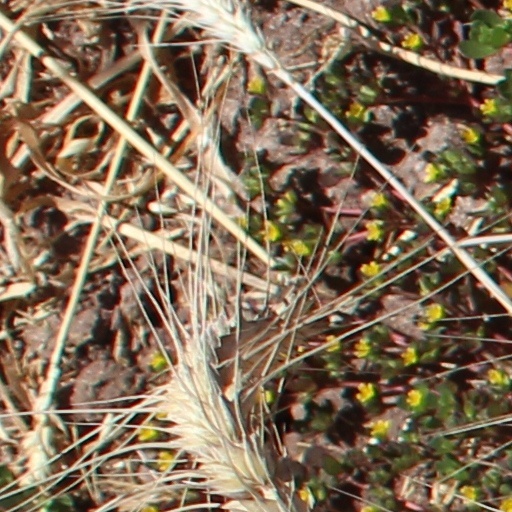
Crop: wheat